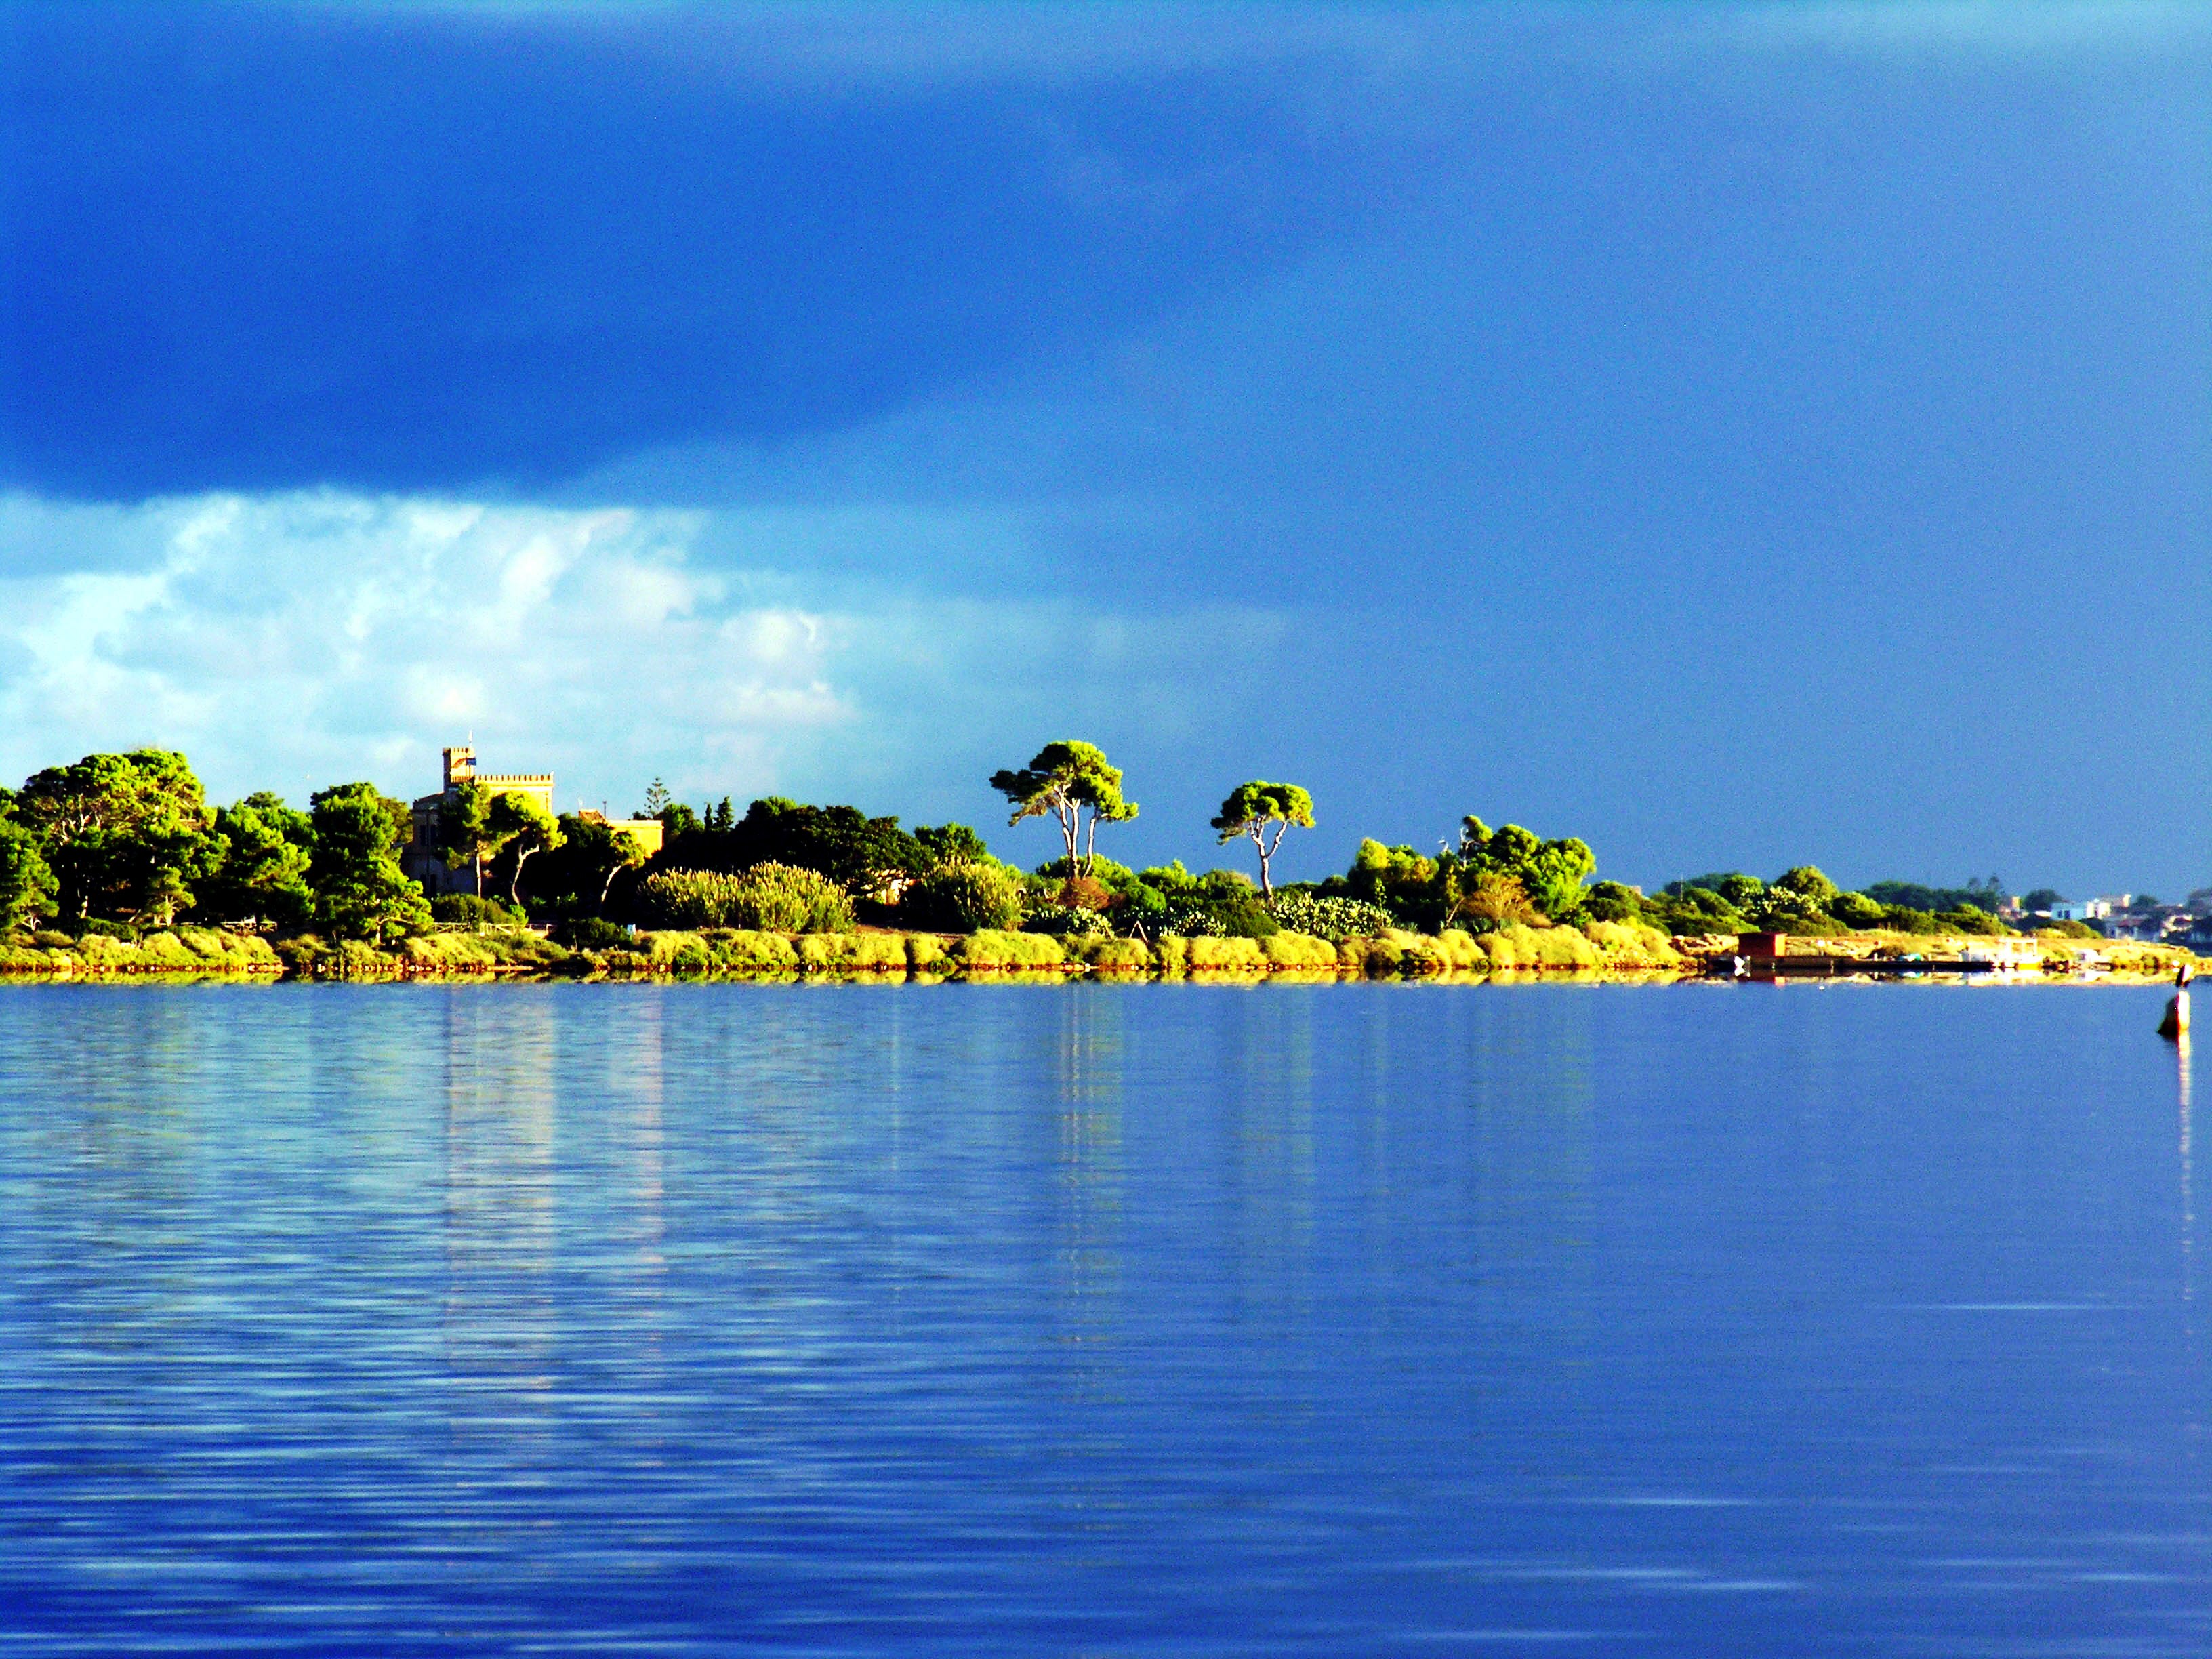
sicily, sea, salt, sky, nature, water, reflection, daytime, tropics, horizon, cloud, water resources, ocean, shore, tree, calm, coastal and oceanic landforms, caribbean, palm tree, arecales, lagoon, computer wallpaper, river, island, bay, lake, coast, landscape, islet, bank, inlet, tourism, reservoir